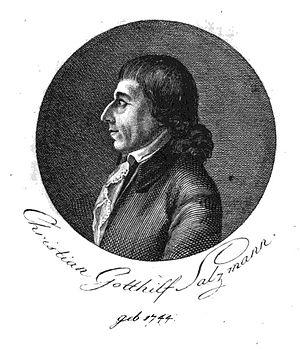
Christian-Gotthilf Salzmann, fut un pasteur, un théologien, un pédagogue et un philanthrope. En 1784, il fonda la maison d'éducation philanthropique de Schnepfenthal près de Gotha.